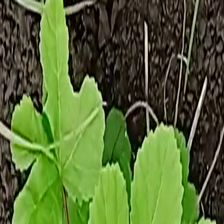
Weed species: Little_Mallow(Malva parviflora)